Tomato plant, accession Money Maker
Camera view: bottom (45 deg); turntable rotation: 60 degrees
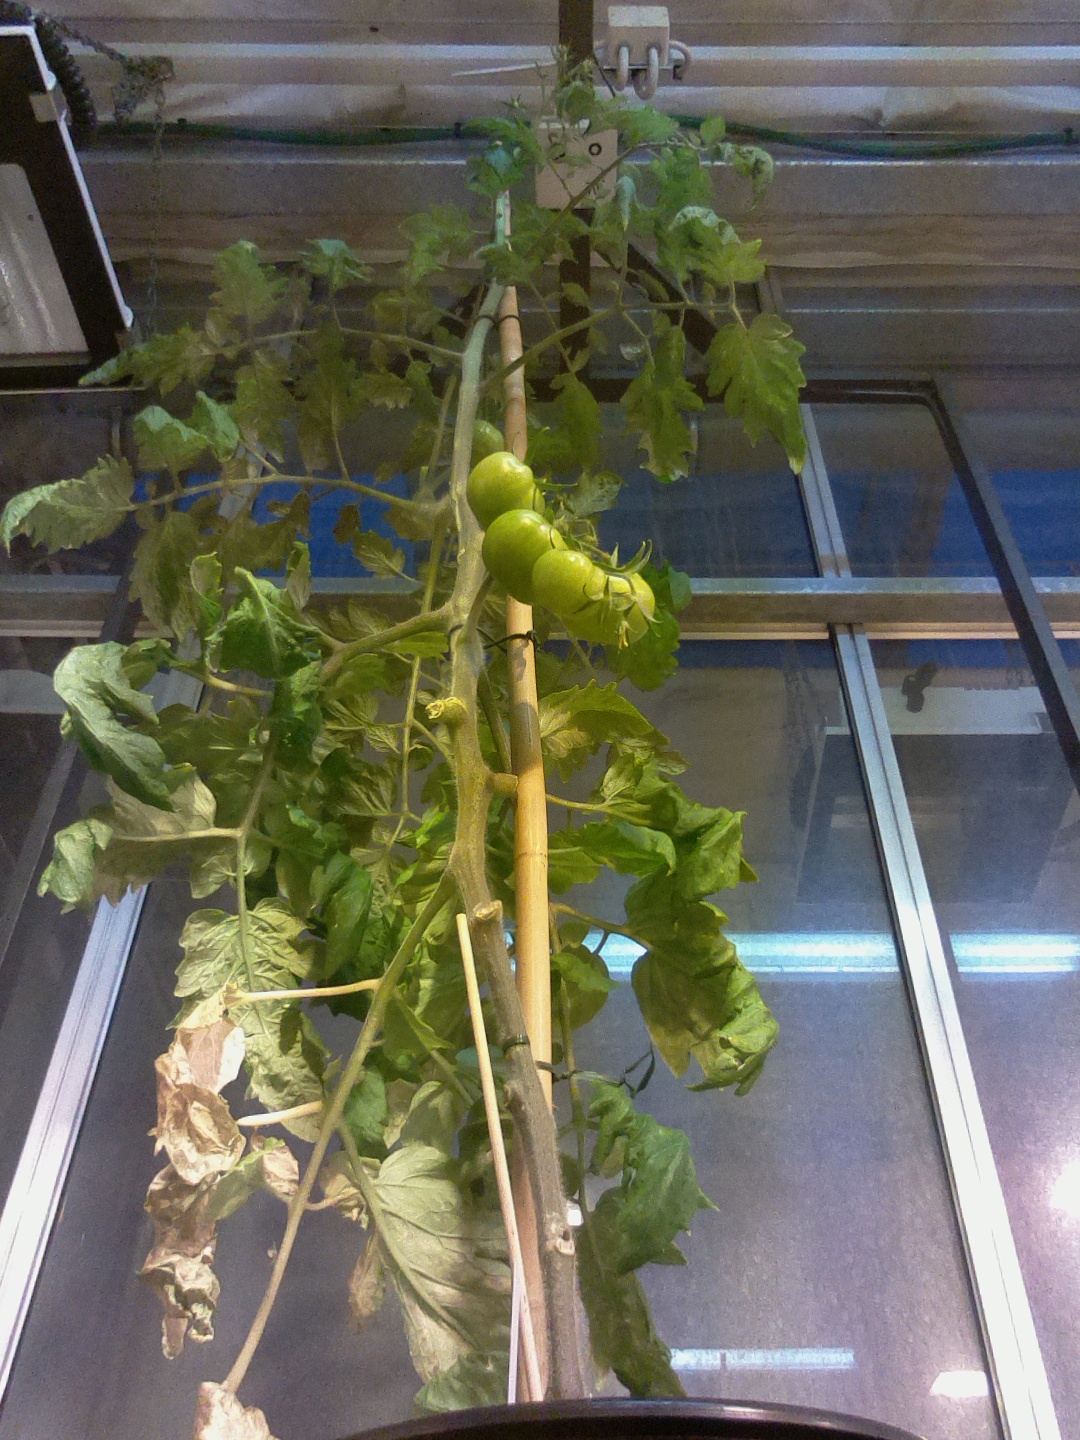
BBCH growth stage 78: 80% -90% of final fruit size